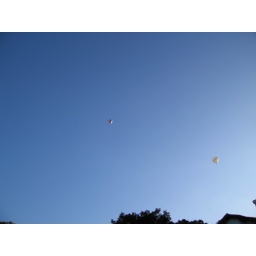
These were flying over my house